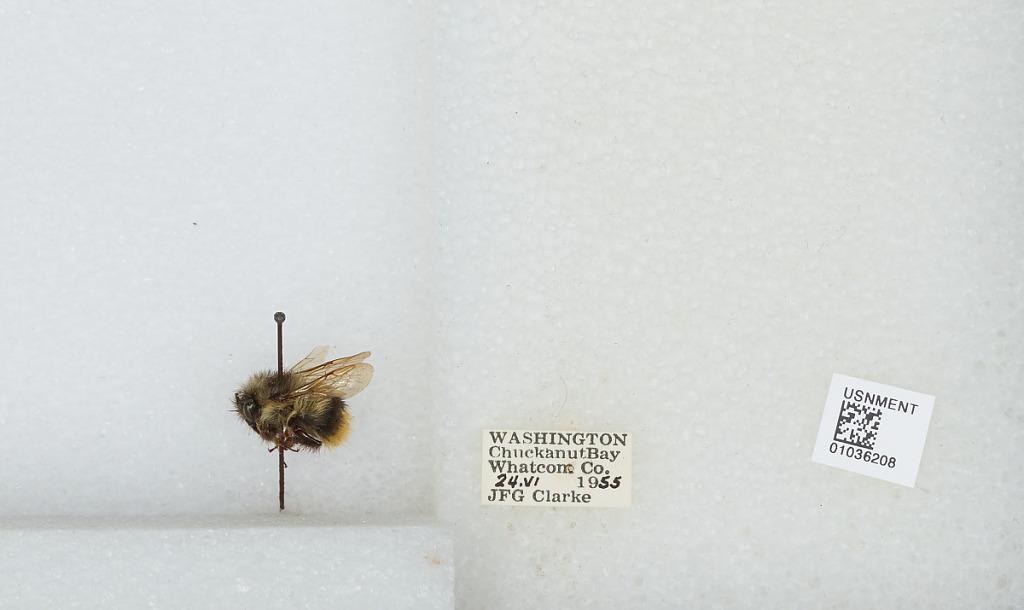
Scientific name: Bombus (Pyrobombus) mixtus Cresson
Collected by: J. Clarke
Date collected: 1955-6-24
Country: United States
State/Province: Washington
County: Whatcom
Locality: Chuckanut Bay
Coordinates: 48.6833, -122.492